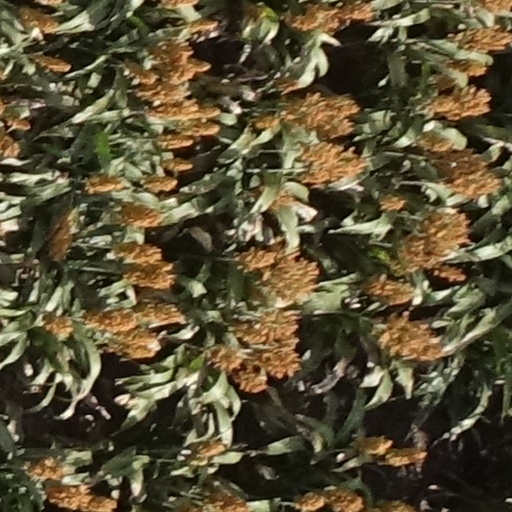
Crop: sorghum